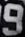
Number: 9